Auriga

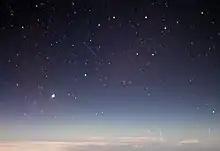
The 2007 Aurigid outburst observed from 47,000 feet by a NASA mission.

M38 is a diffuse open cluster at a distance of 3,900 light-years, the least concentrated of the three main open clusters in Auriga; it is classified as a Trumpler Class II 2 r or III 2 r cluster because of this. It appears as a cross-shaped or pi-shaped object in a telescope and contains approximately 100 stars; its overall magnitude is 6.4. M38, like M36, was discovered by Guillaume Le Gentil in 1749. It has an apparent diameter of approximately 20 arcseconds and a true diameter of about 25 light-years. Unlike M36 or M37, M38 has a varied stellar population. The majority of the population consists of A and B type main sequence stars, the B type stars being the oldest members, and a number of G type giant stars. One yellow-hued G type star is the brightest star in M38 at a magnitude of 7.9. The brightest stars in M38 are magnitude 9 and 10. M38 is accompanied by NGC 1907, a smaller and dimmer cluster that lies half a degree south-southwest of M38; it is at a distance of 4,200 light-years. The smaller cluster has an overall magnitude of 8.2 and a diameter of 6.0 arcminutes, making it about a third the size of M38. However, NGC 1907 is a rich cluster, classified as a Trumpler Class I 1 m n cluster. It has approximately 12 stars of magnitude 9–10, and at least 25 stars of magnitude 9–12.